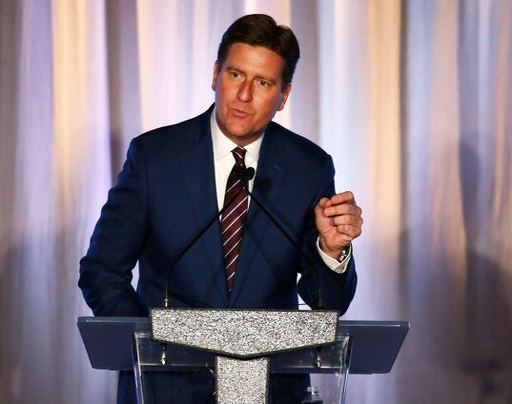
politician delivers his sixth state of the speech